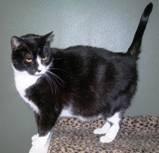
cat